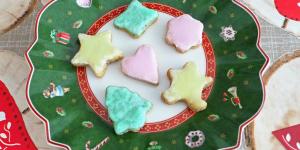
galletas navidenas alemanas de avellanas paso a paso